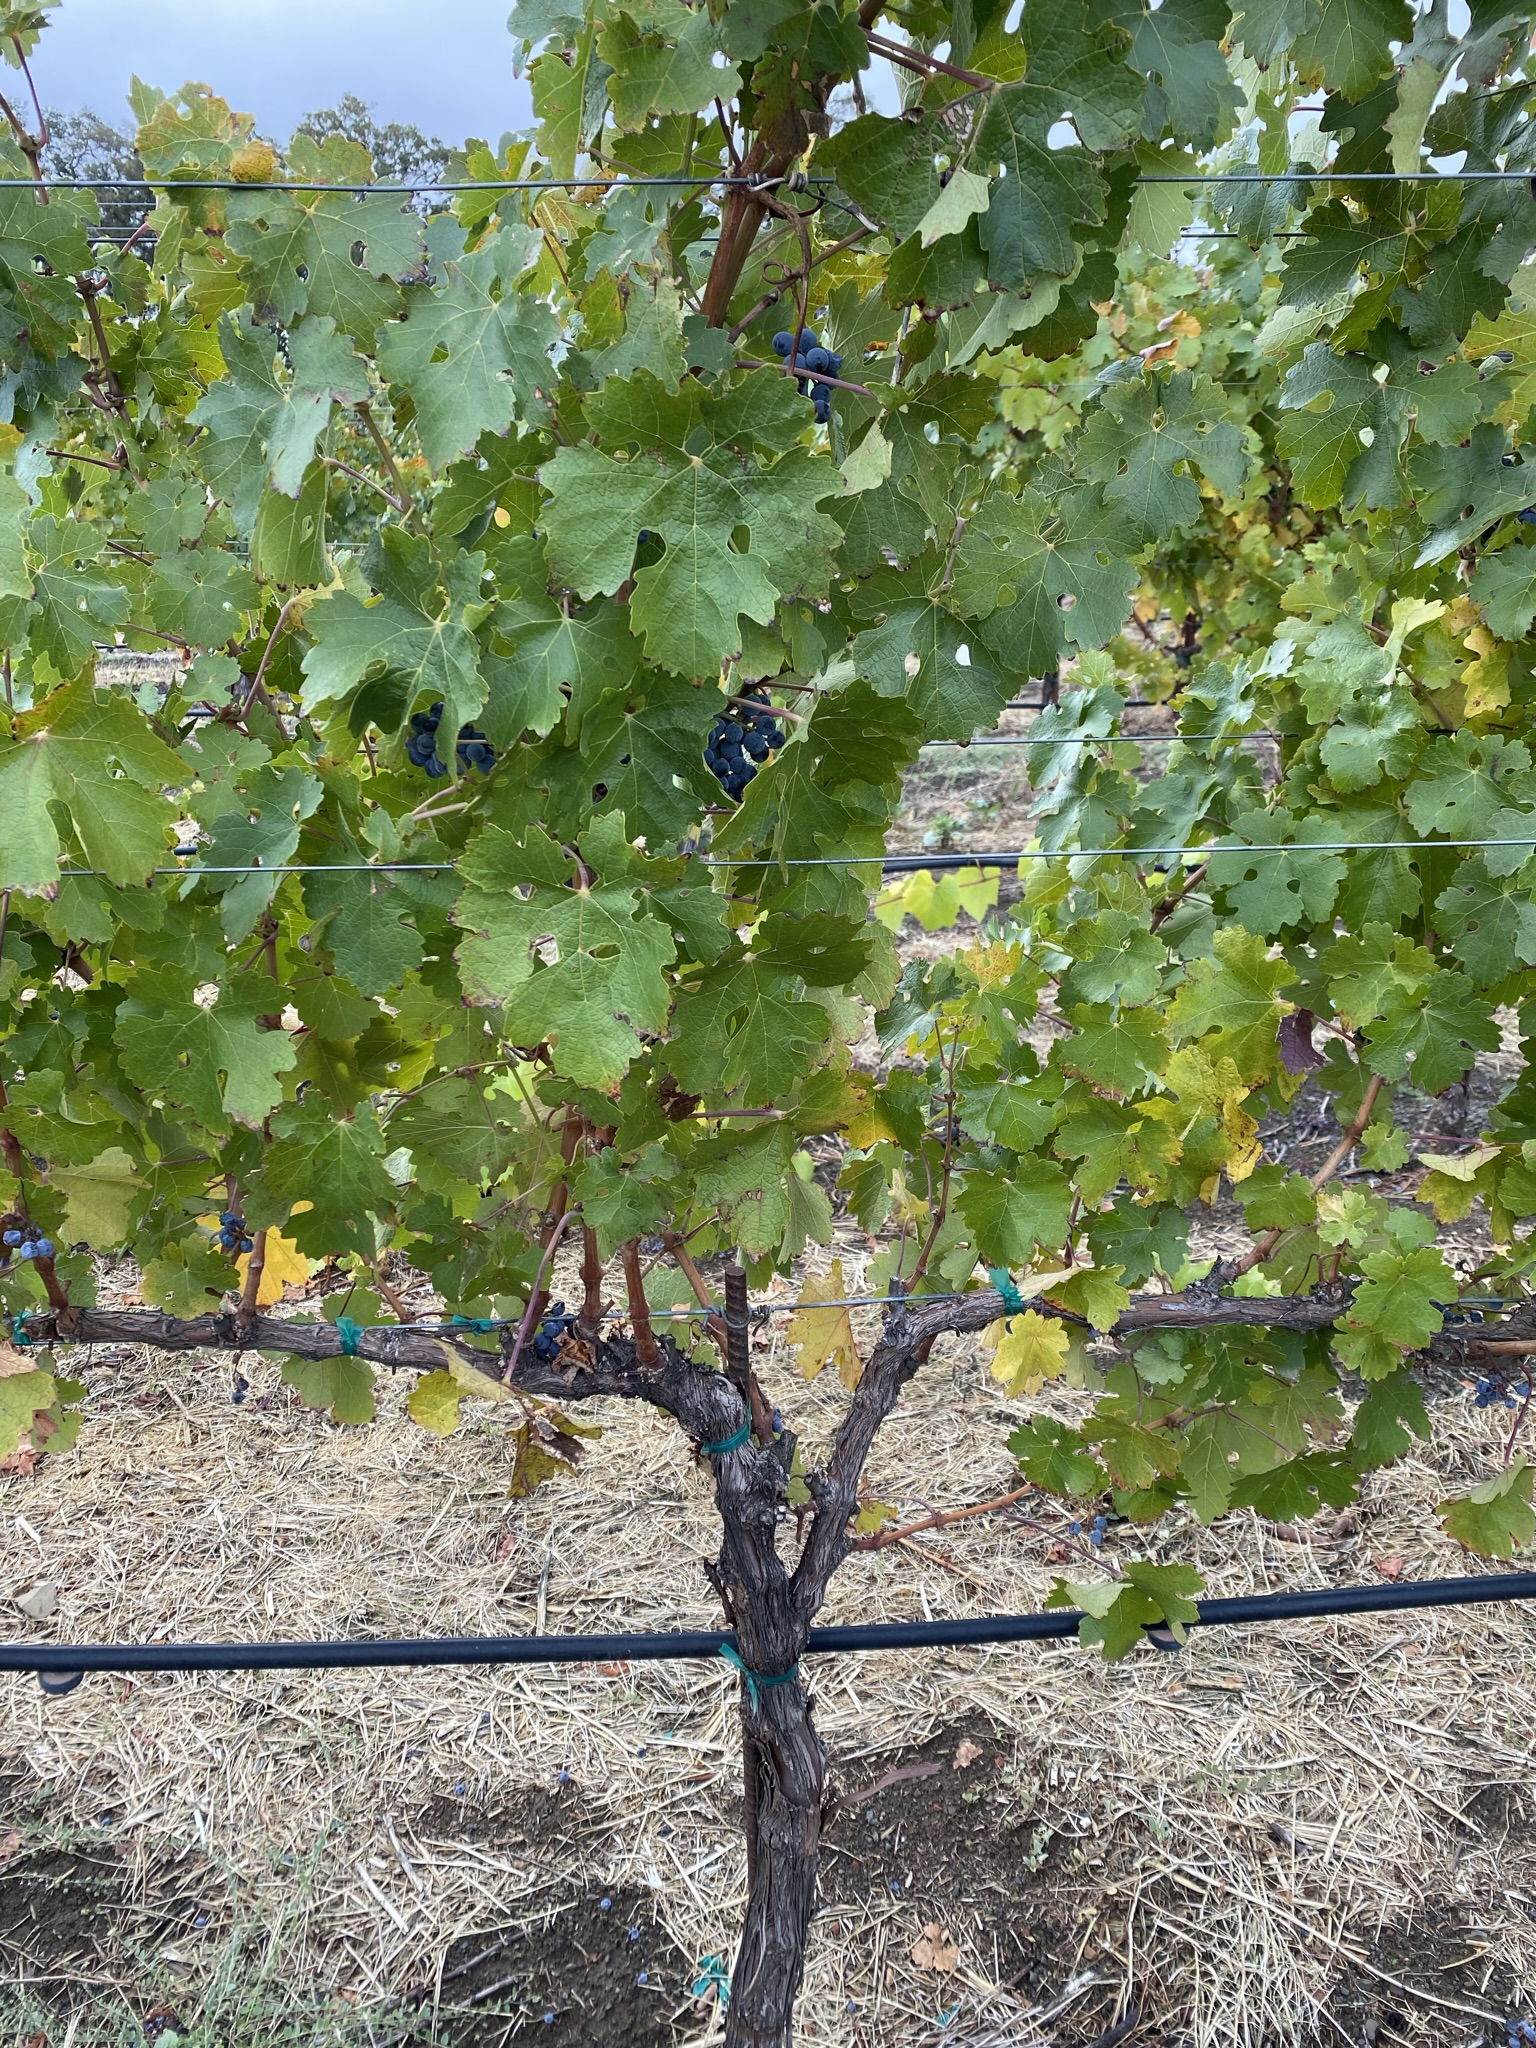
Label: No Virus